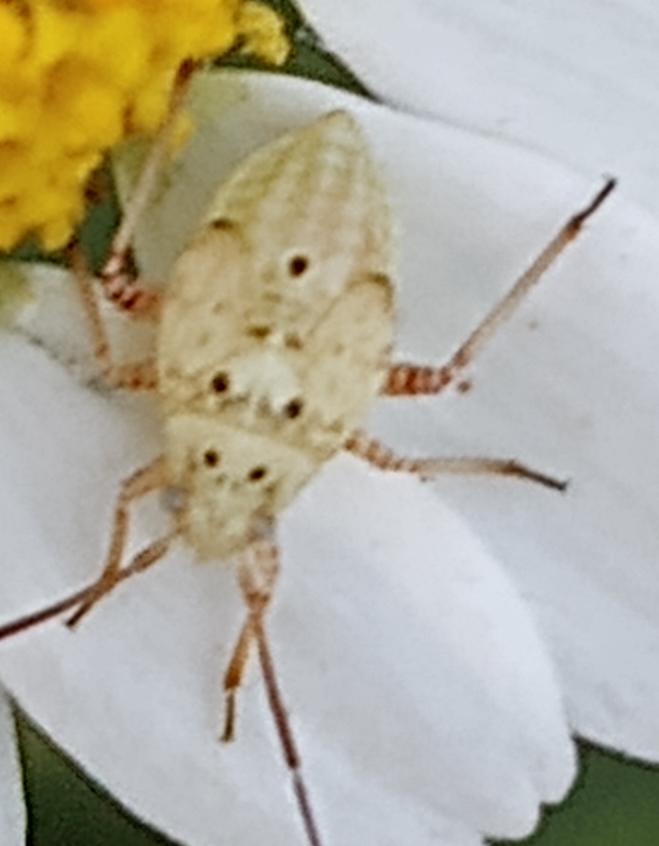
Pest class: lygus_bug